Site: brandenburg
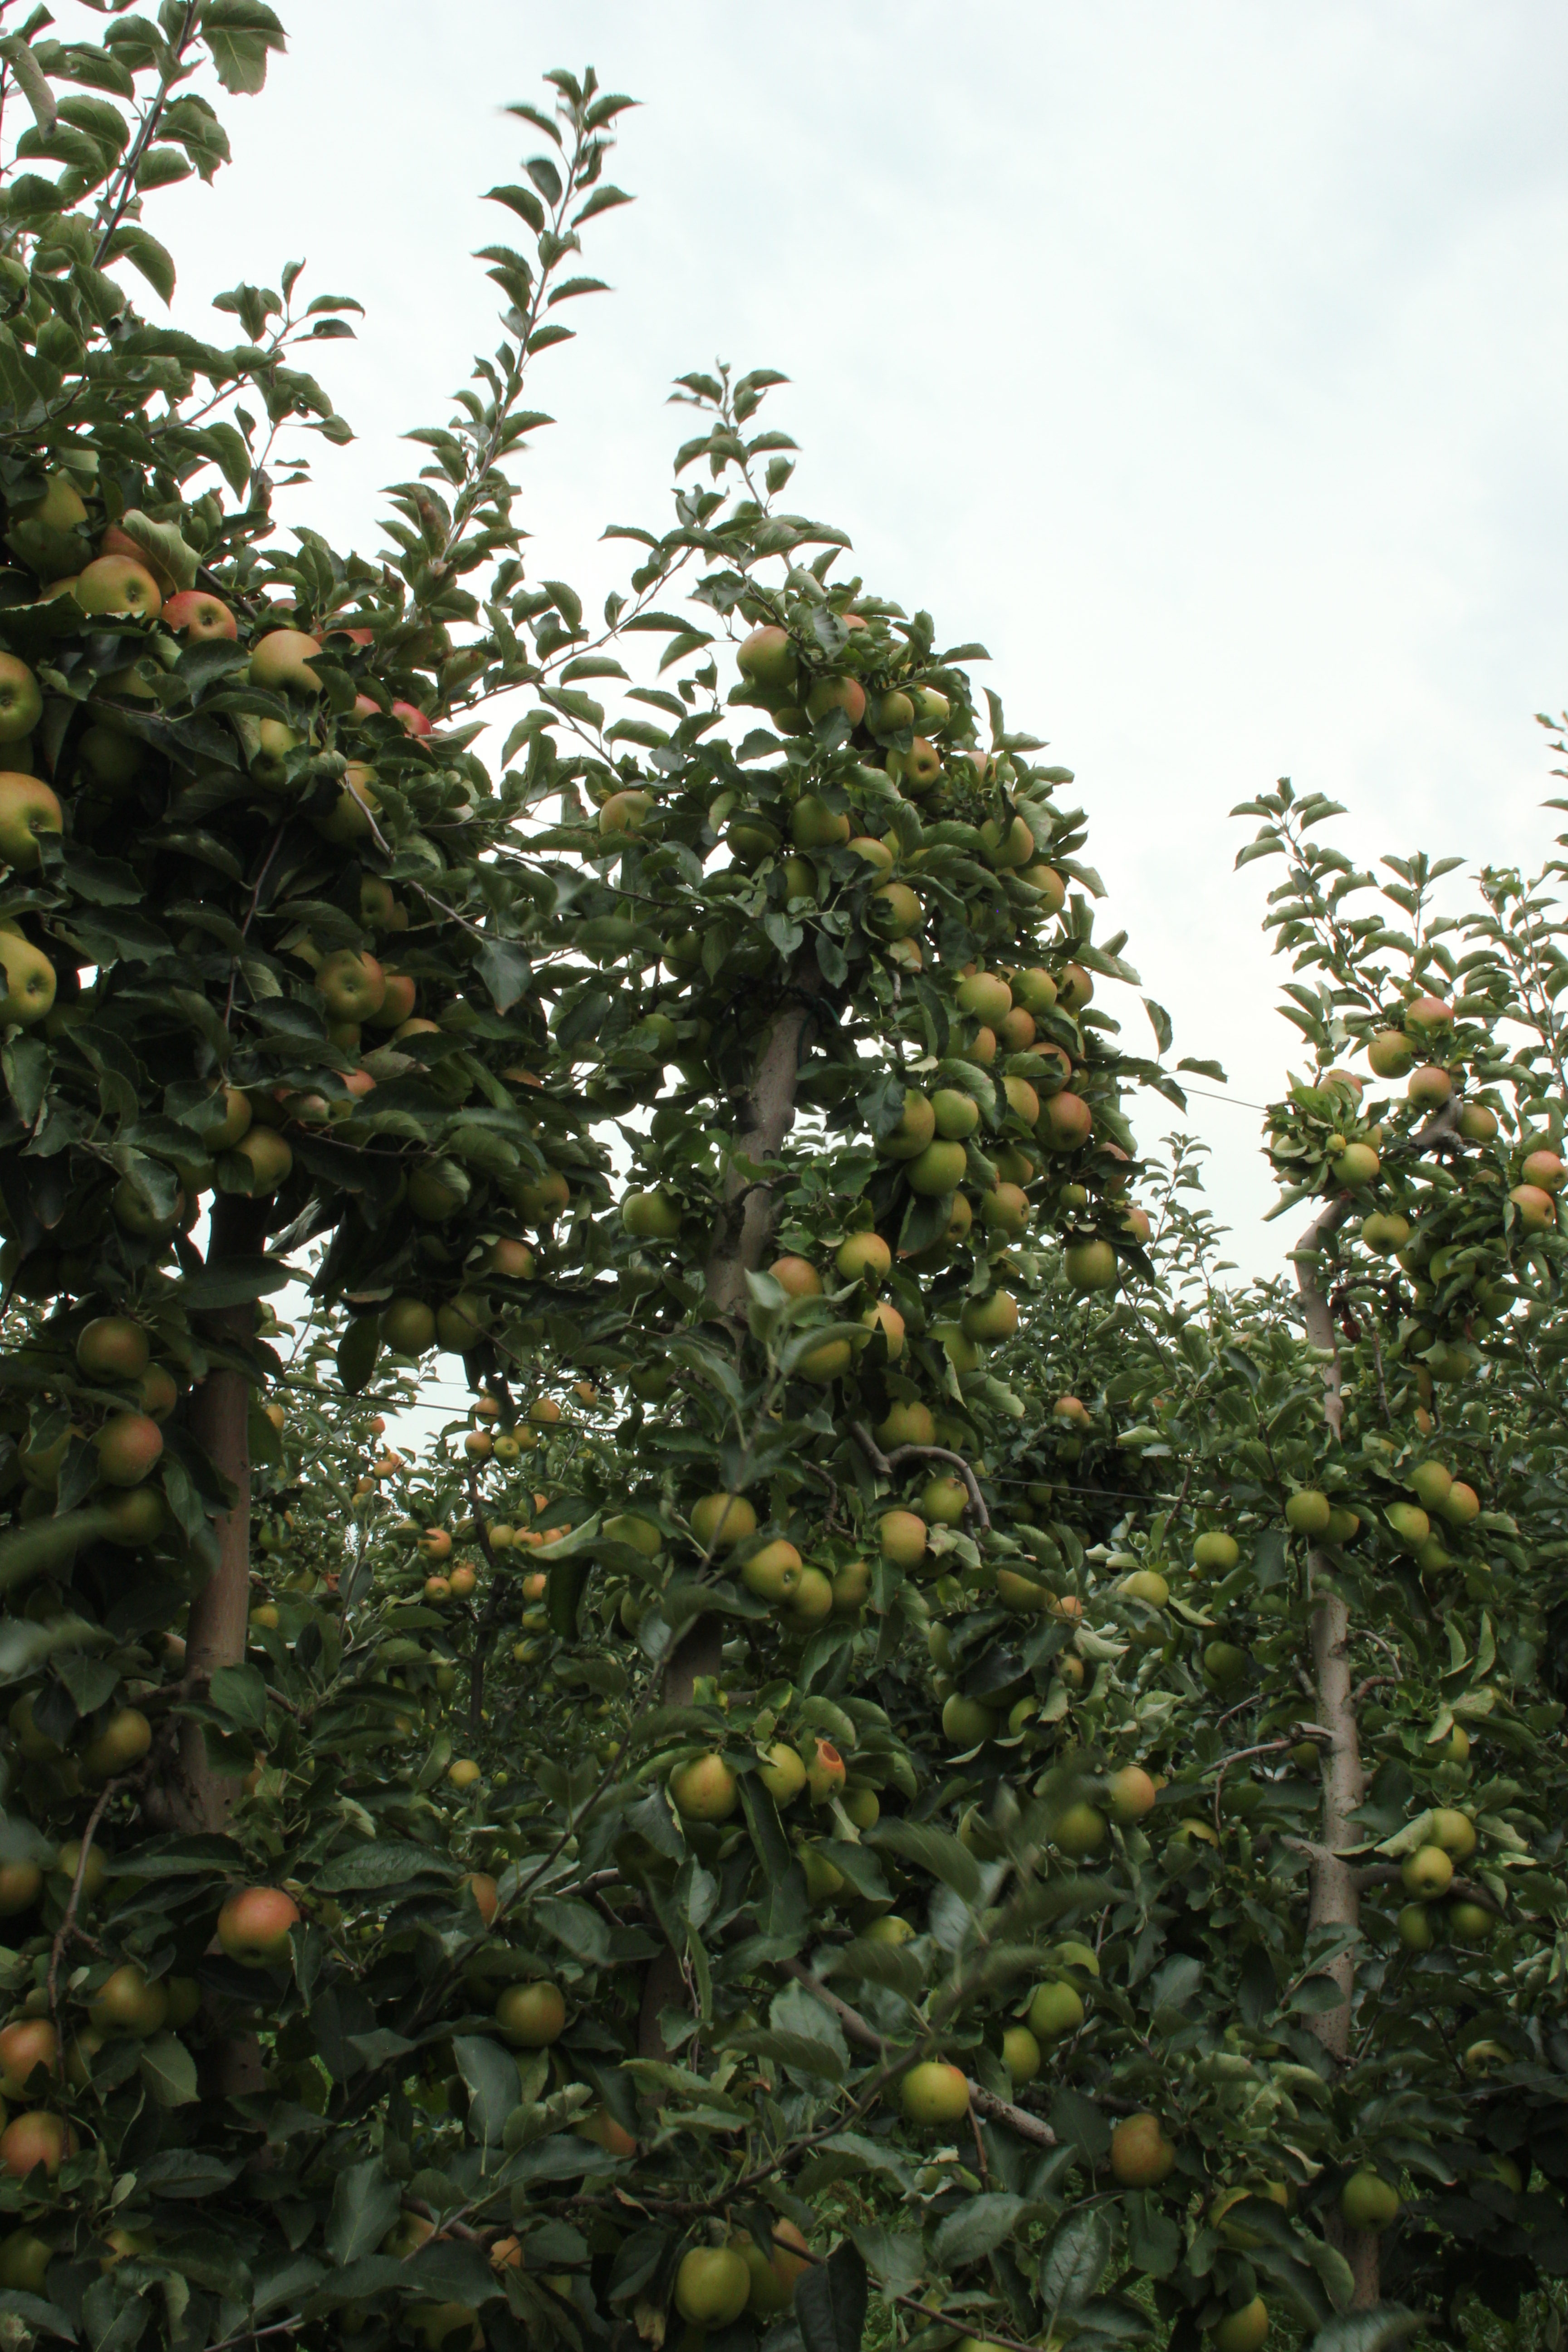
Growth stage (BBCH 87): Maturity of fruit and seed